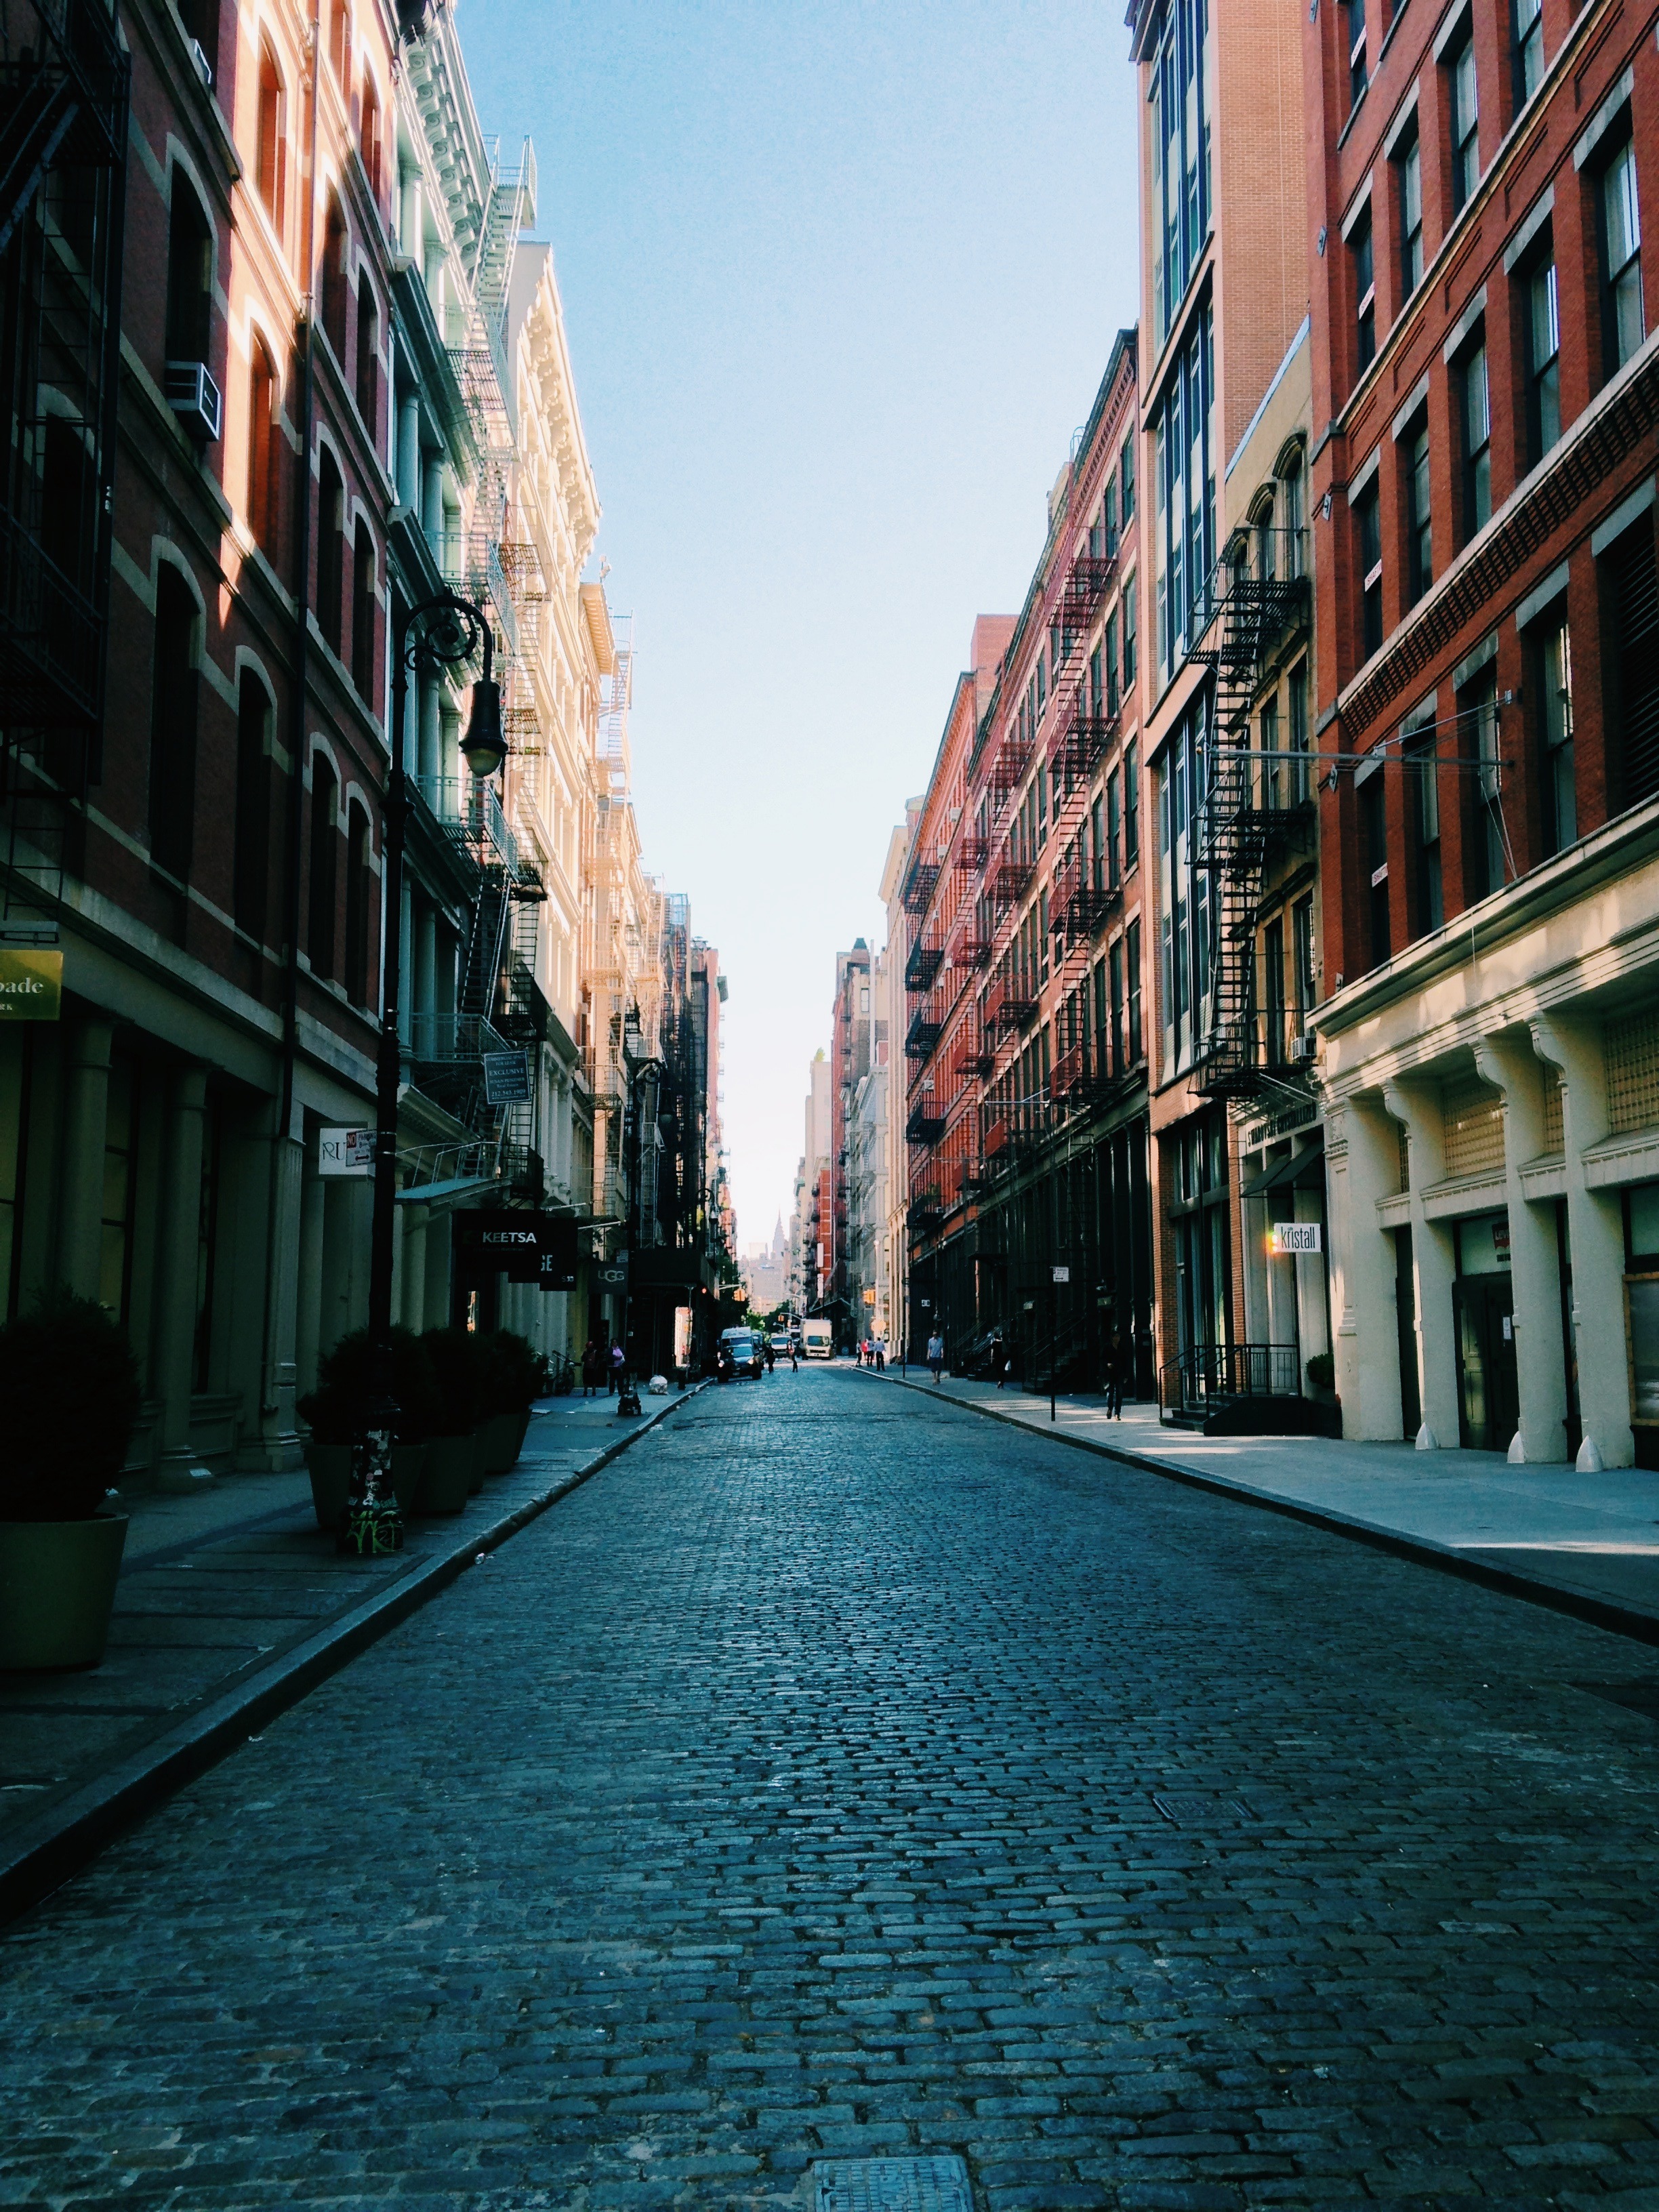
architecture, road, street, sidewalk, town, alley, city, urban, pavement, cityscape, downtown, narrow, evening, lane, waterway, stones, buildings, windows, apartments, infrastructure, houses, stores, neighbourhood, urban area, human settlement, nonbuilding structure